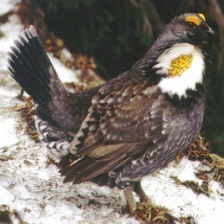
Species: BLUE GROUSE
Scientific name: DENDRAGAPUS OBSCURUS
ImageNet parent category: black_grouse